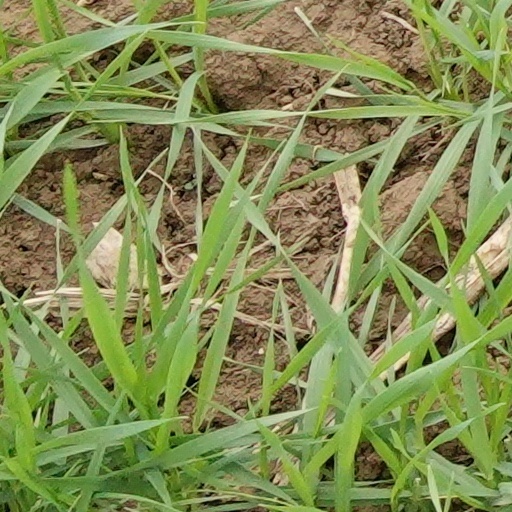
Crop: wheat